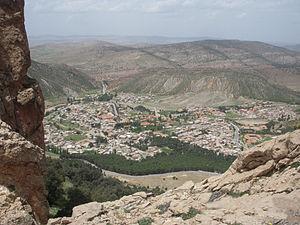
boulemane
Boulemane est une ville du Maroc. Elle est située dans la région de Fès-Meknès.
Les Aït Seghrouchen, que l'on trouve parfois orthographié dans la littérature coloniale sous la forme Aït Serhrouchen, sont une tribu berbère zénète du Moyen Atlas marocain. Le parler local, appelé Taseghrouchnit, est un parler zénète qui est néanmoins intelligible avec les parlers voisins du Moyen-Atlas.